Peiraikos

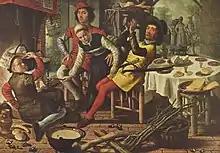
A kitchen scene by Pieter Aertsen, who was compared to Peiraikos

Peiraikos, or Piraeicus or Peiraeicus, was an Ancient Greek painter of uncertain date and location. He was the chief representative of what is called rhopography (ῥοπογραφία), or the painting of petty subjects, such as still-life. None of his work is known to have survived and he is known only from a brief discussion by the Latin author Pliny the Elder. Pliny's passage comes in the middle of his discussion of painting in Book XXXV of his "Natural History", completed about 78 AD: